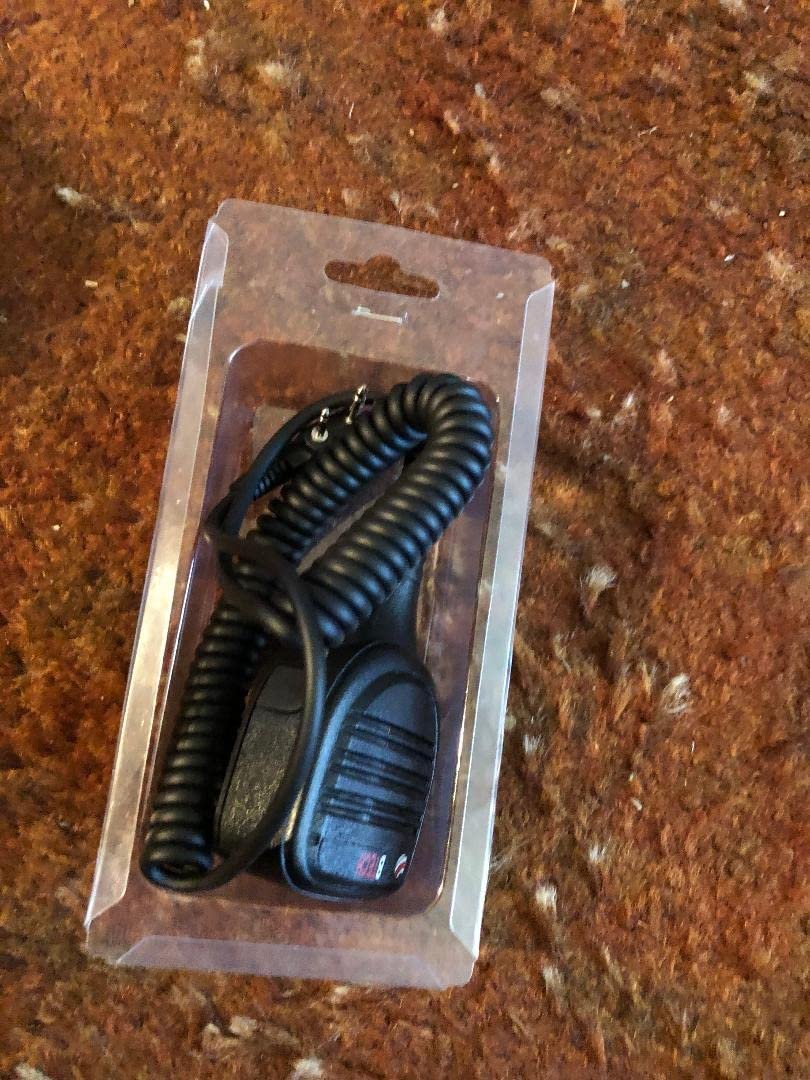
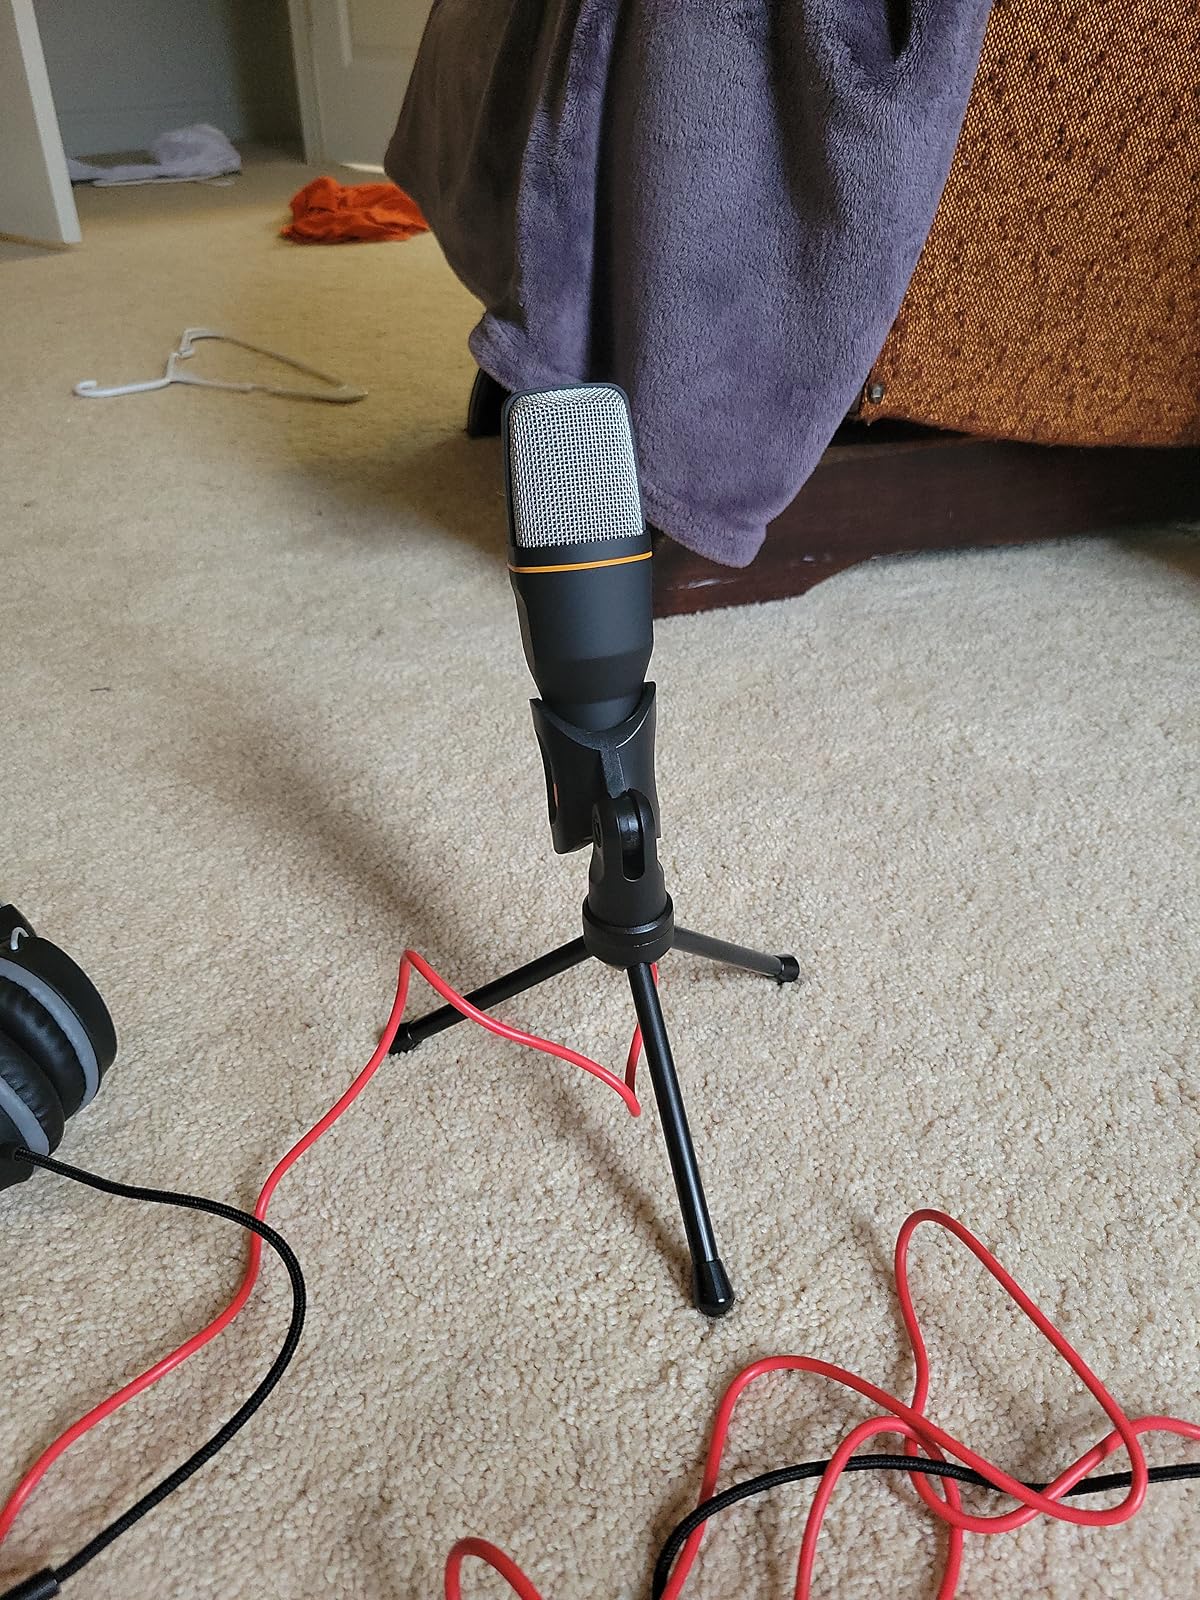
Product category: microphone
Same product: no